Barry Newman

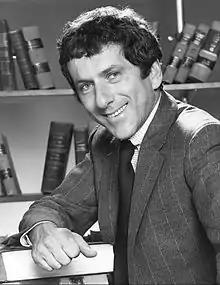
Newman in 1974

Barry Foster Newman (November 7, 1930 – May 11, 2023) was an American actor of stage, screen, and television known for his portrayal of Kowalski in "Vanishing Point", and for his title role in the 1970s television series "Petrocelli". He was nominated for Golden Globe and Emmy awards.